2022 Gaza–Israel clashes

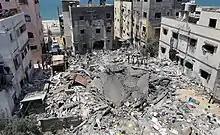
Destruction following the Israeli airstrike during the escalation in August 2022.

Israel began its attack on the Gaza Strip enclave in mid-afternoon on 5 August, with one targeting a building in the residential area where Tayseer Jabari, a PIJ military leader, lived. Palestinian medical sources said several people arrived at a hospital after Israeli raids. Among the people killed since the strikes started were four PIJ militants, a five-year-old girl and a twenty-three-year-old woman. At 9 pm, Islamic Jihad in response fired some 160 rockets towards Israel. During the early morning of 6 August, Israel arrested 20 people in the West Bank, of which 19 were Islamic Jihad members.